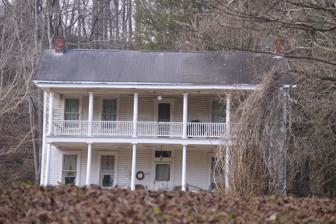
Building: Holley Hills Estate
Country: United States of America
Year built: 1885
Historic house in West Virginia, United States United States historic place Holley Hills Estate U.S. National Register of Historic Places Front of the house Show map of West Virginia Show map of the United States Location South of Alum Creek on Coal River Rd., near Alum Creek, West Virginia Coordinates 38°14′53″N 81°48′20″W / 38.24806°N 81.80556°W / 38.24806; -81.80556 Area 8 acres (3.2 ha) Built c. 1885 Architectural style Greek Revival NRHP reference No. 80004029 Added to NRHP December 1, 1980 Holley Hills Estate , also known as Holley Hills Farm, is a historic home located near Alum Creek , Lincoln County, West Virginia . The house was built about 1885, and is a two-story, oak-frame ell structure. It features a two-story front porch of five bays, the upper tier of which is enclosed in a balustrade , and topped by a hipped roof. Also on the property, are six contributing buildings, including a tool shed, a two-room cellar-like structure, a grain storage building, and a barn. It was listed on the National Register of Historic Places in 1980. References